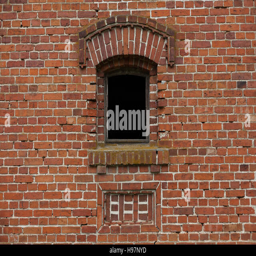
old small window with red brick in the wall of an old warehouse